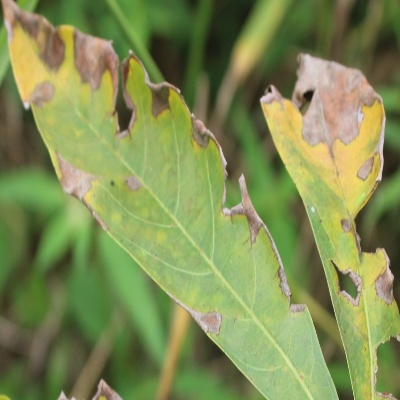
Crop: Cassava
Condition: brown spot